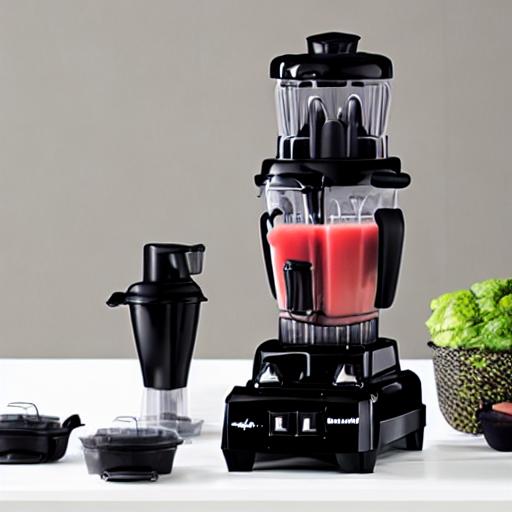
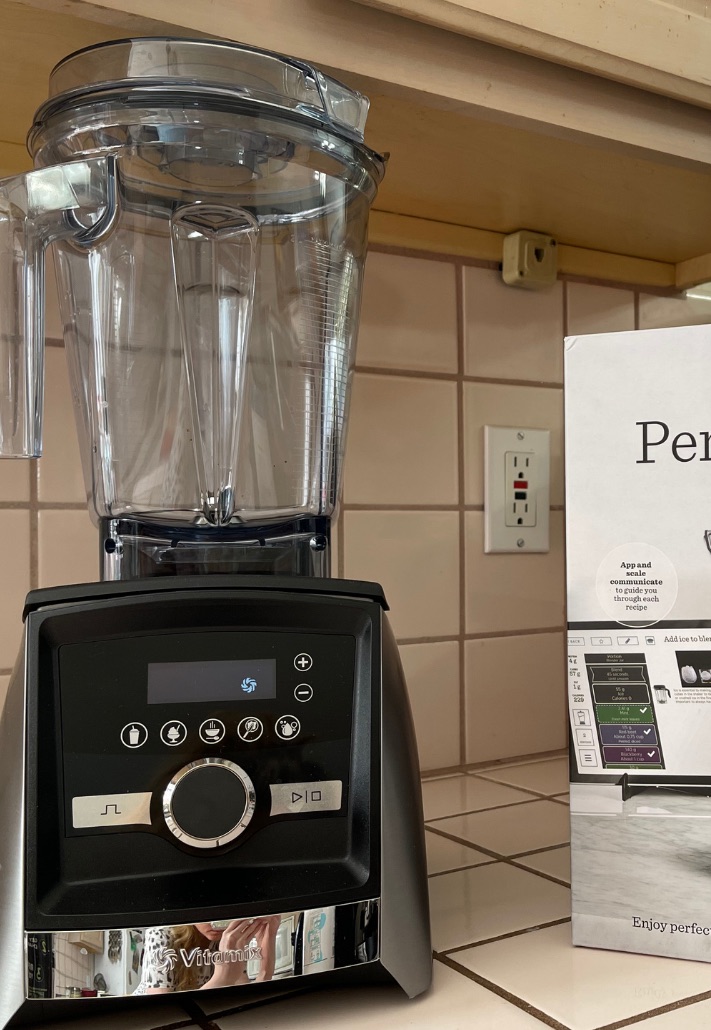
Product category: items_blender
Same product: no